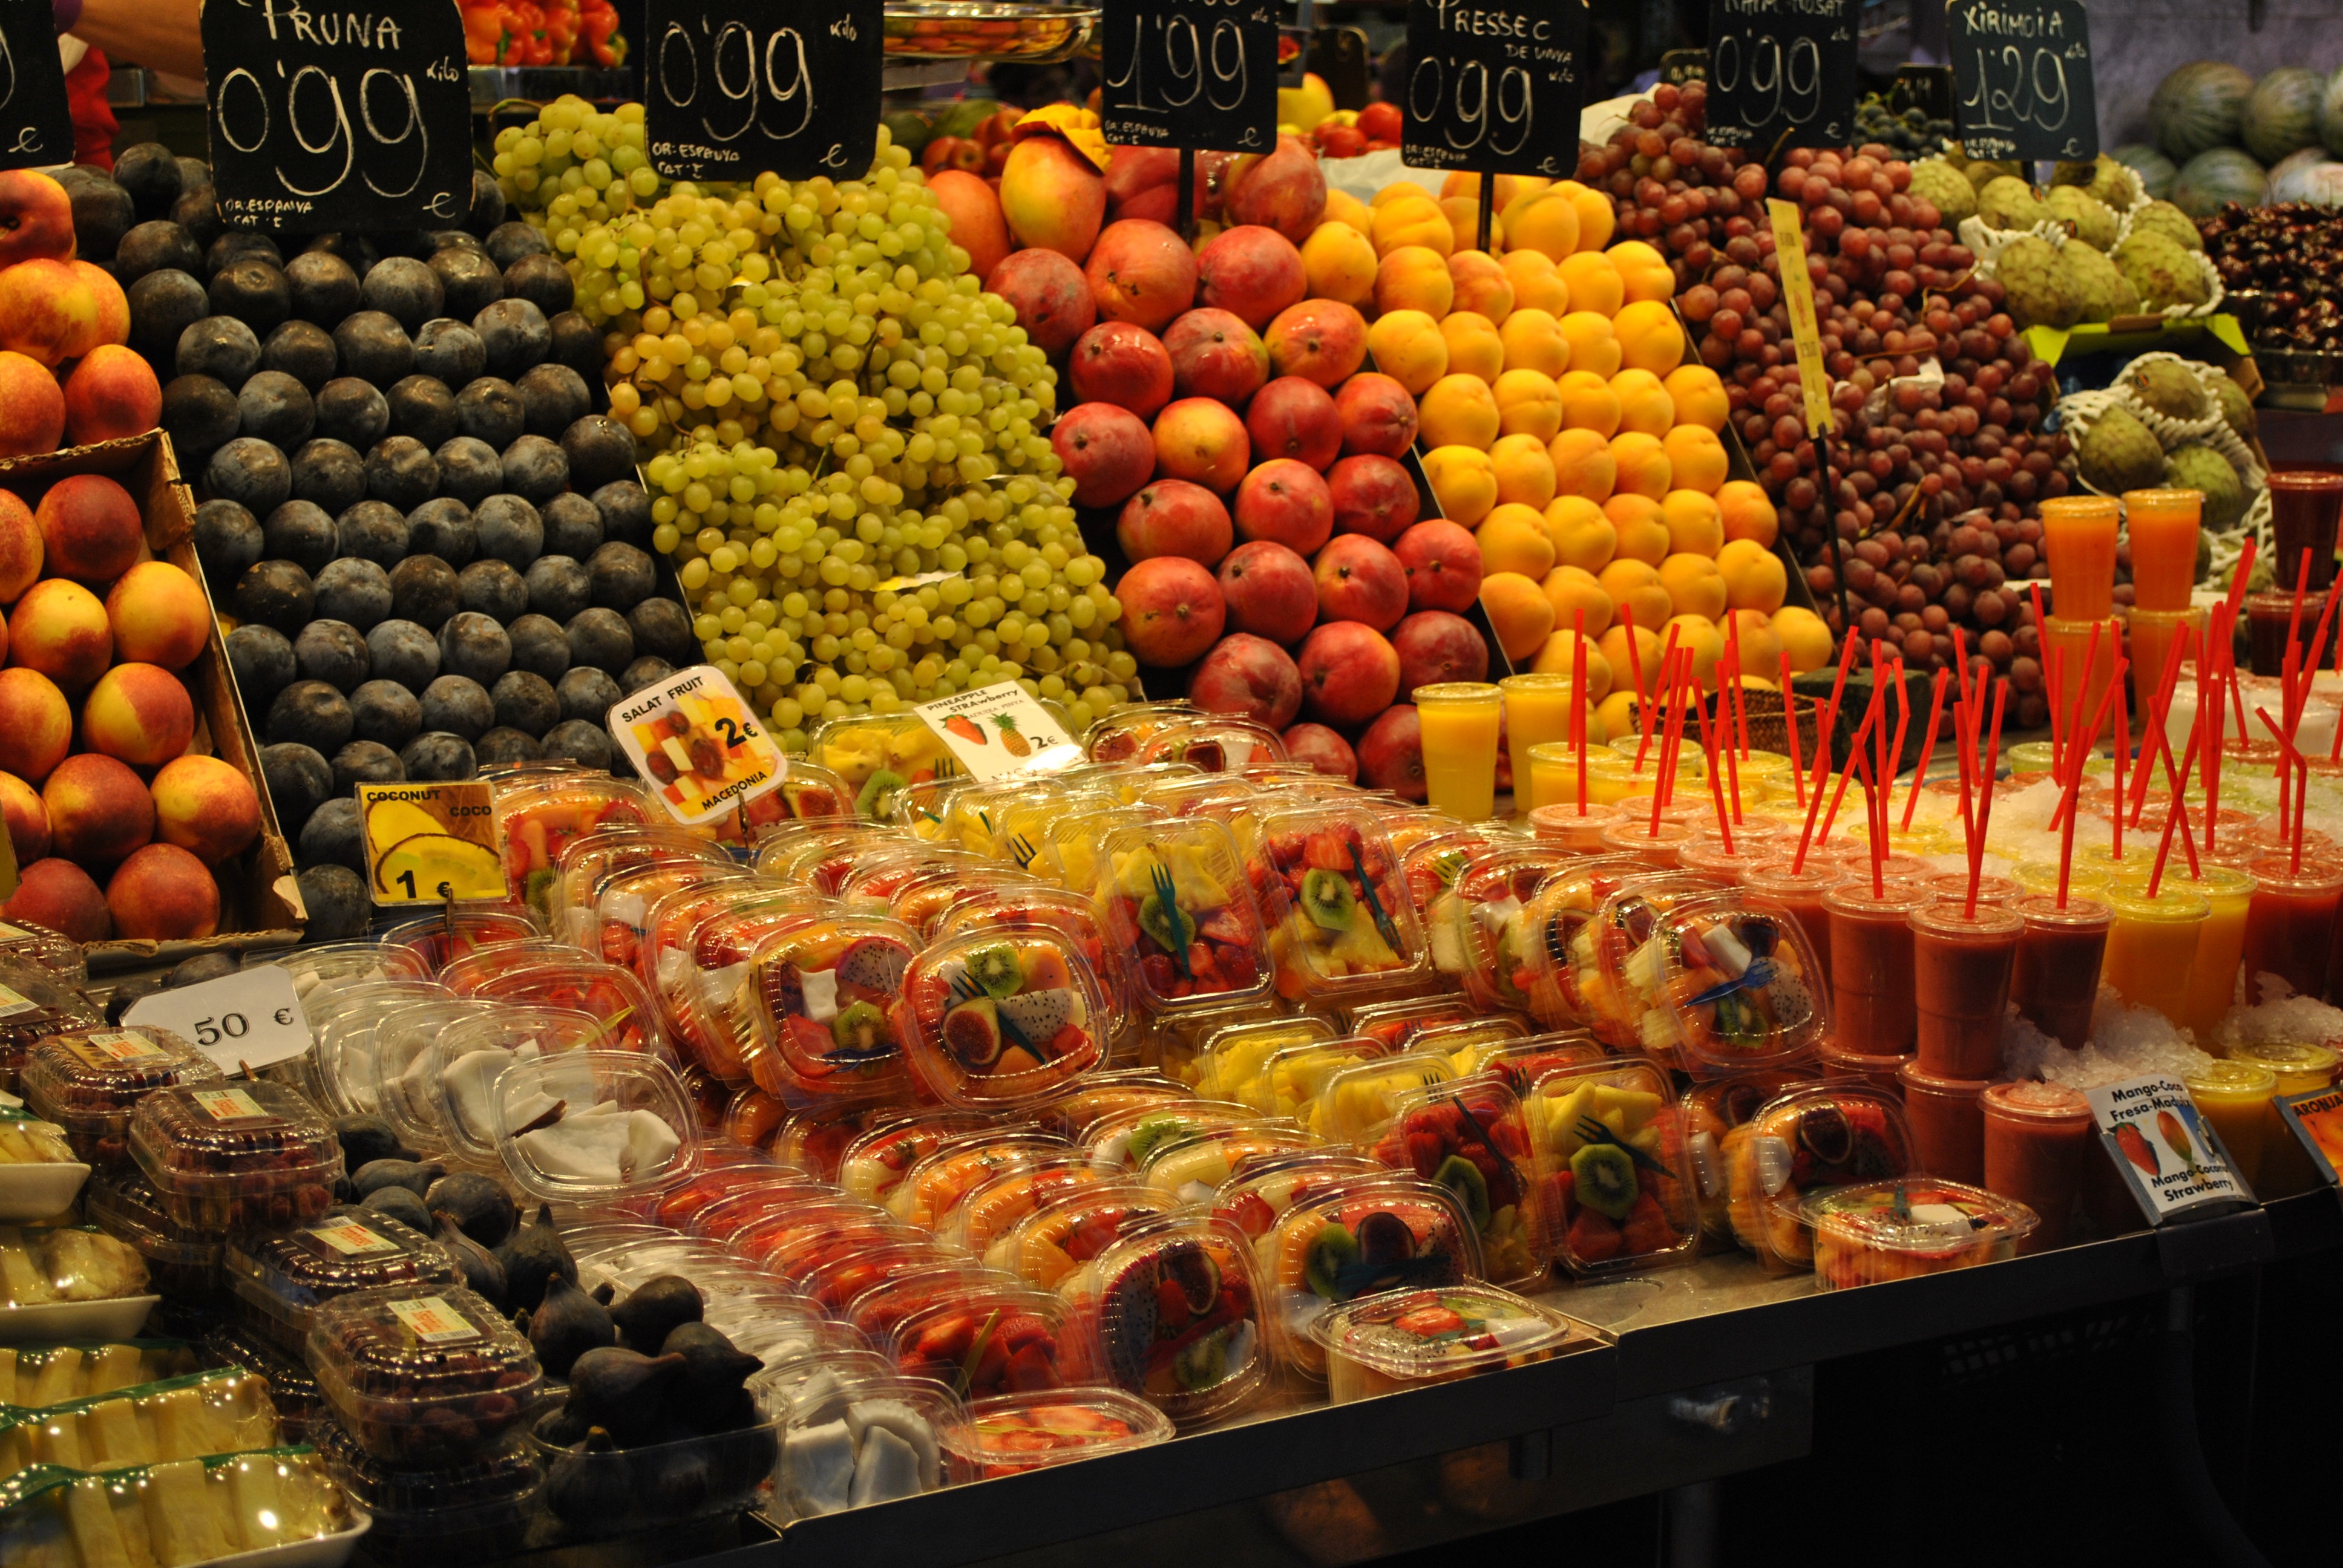
city, orange, meal, food, vendor, produce, tropical, natural, fresh, beverage, drink, market, marketplace, healthy, freshness, public space, juice, fruits, vegetarian, refreshment, diet, human settlement, greengrocer